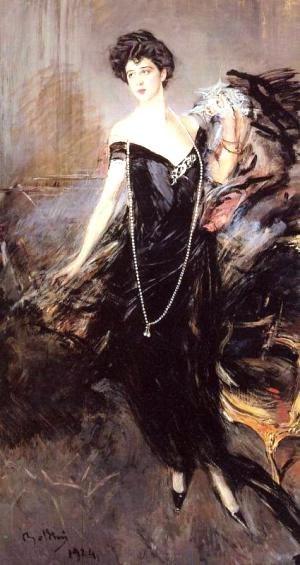
Franca Florio, regina di Palermo est un ballet narratif en deux actes, avec musique de Lorenzo Ferrero et scénario, chorégraphie et mise en scène de Luciano Cannito. Commandé par le Teatro Massimo de Palerme, l'œuvre a été créée le 22 novembre 2007 avec Carla Fracci dans le rôle principal, et remontée en juin 2010.
La famille Florio est une dynastie industrielle italienne particulièrement active durant la période de la Belle Époque. L'histoire de la famille, d'origine calabraise, se déroule dans la riche Palerme de la fin du XIXᵉ et du début du XXᵉ siècle.